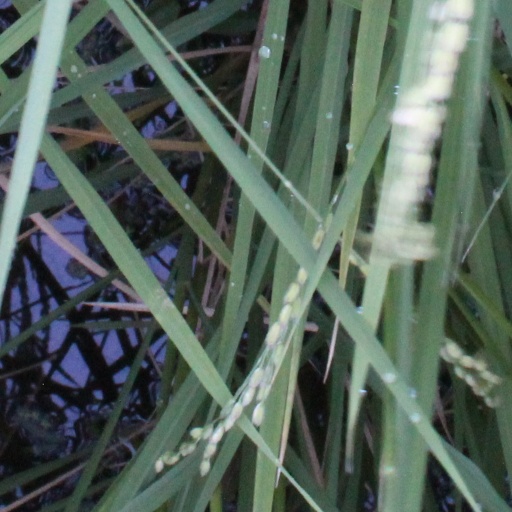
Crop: rice